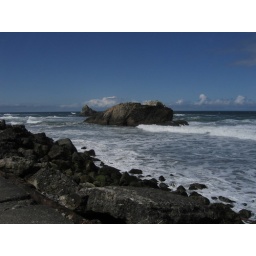
a rock covered in bird shit